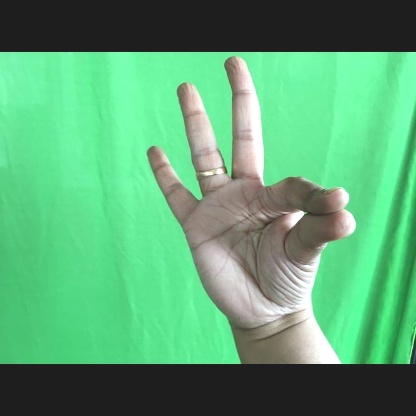
Mudra: Hamsasyam